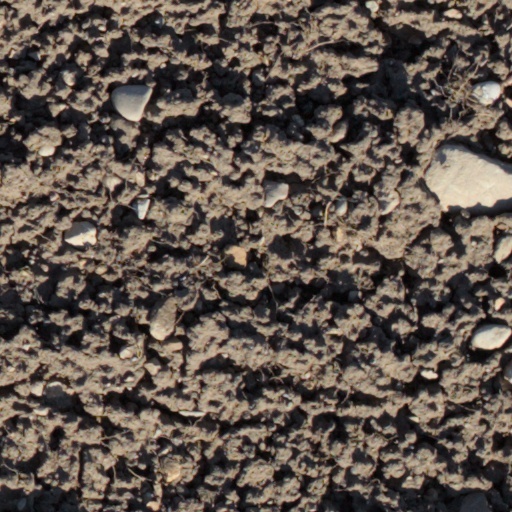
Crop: wheat